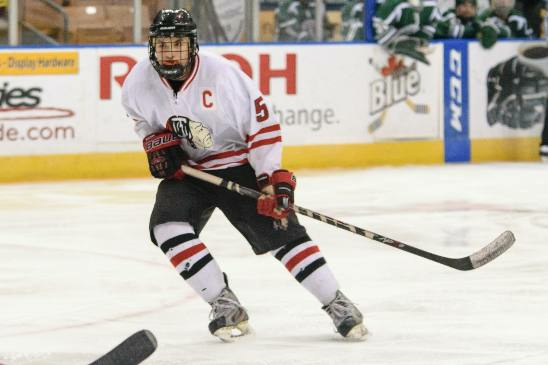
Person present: Yes